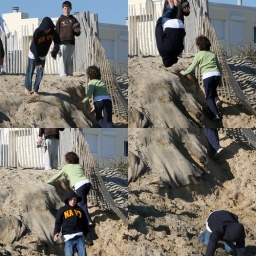
Watch the boy in the blue hoodie. He must have made this jump about 10 times.